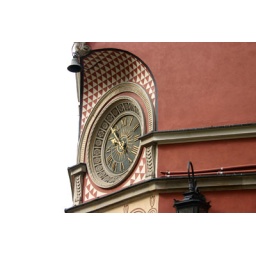
Nice clock set in the wall of a palace in the main square of Warsaw